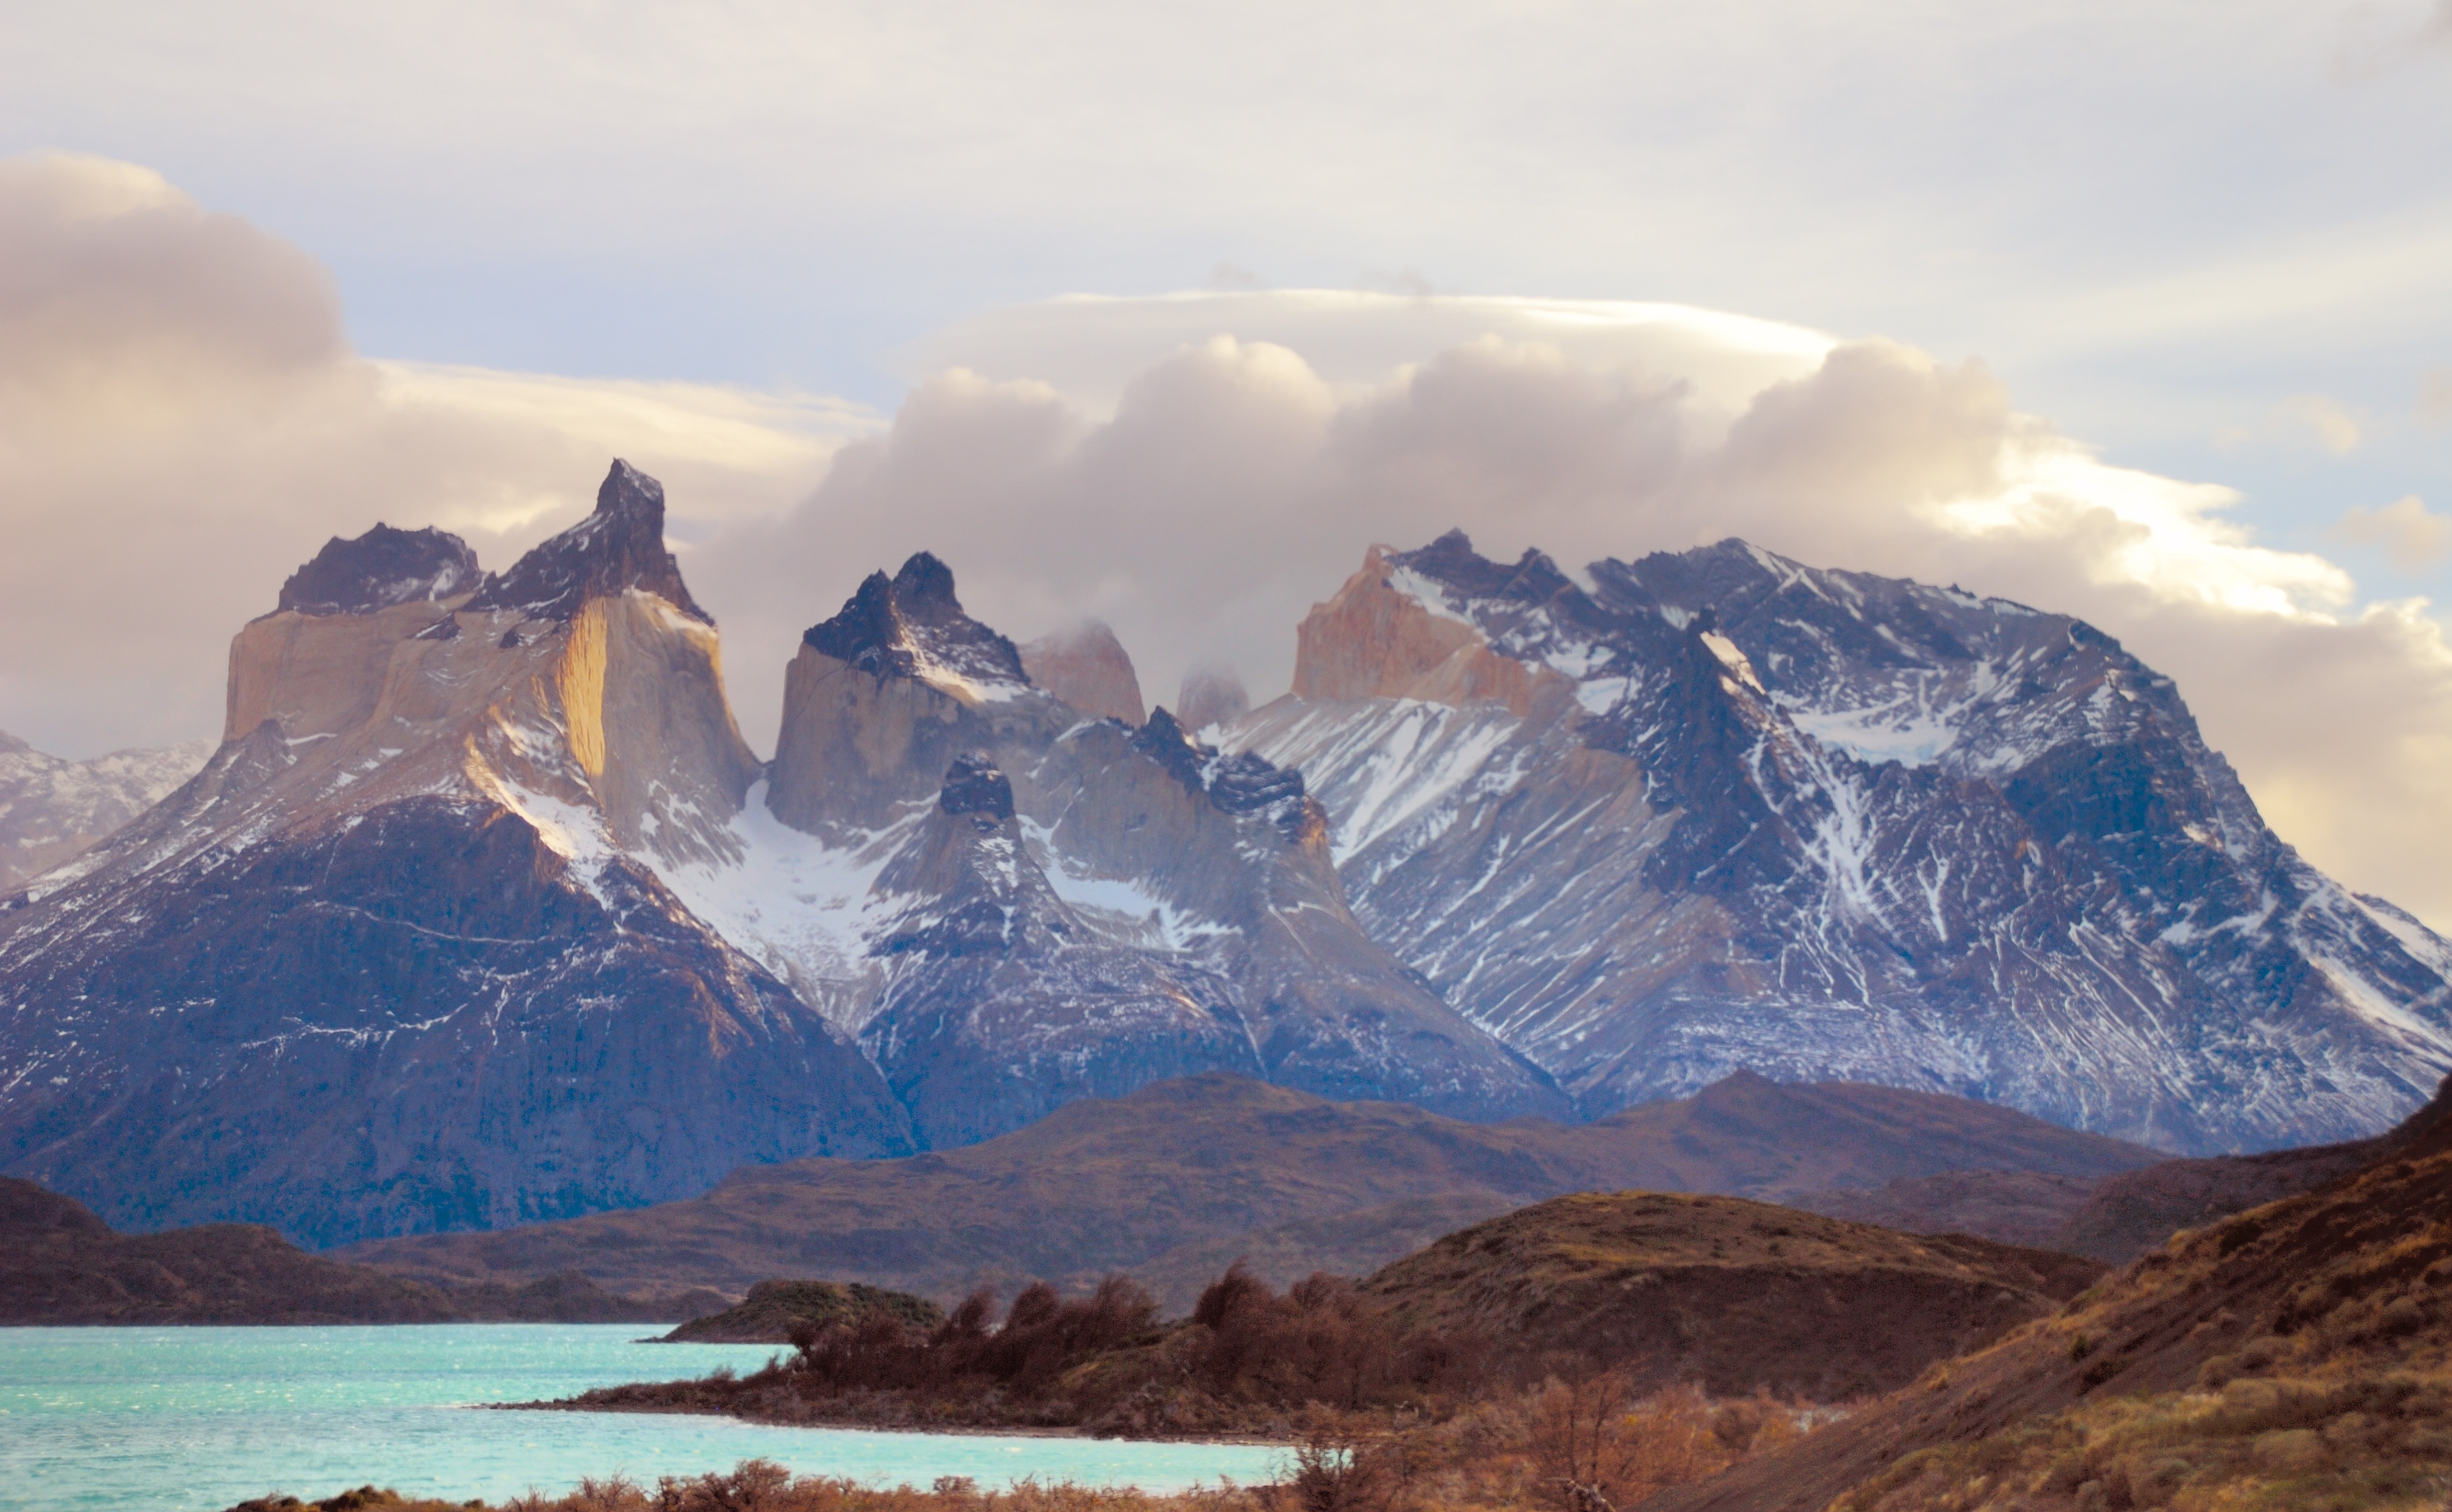
landscape, nature, wilderness, mountain, snow, cloud, valley, mountain range, ice, glacier, summit, chile, alps, plateau, fell, patagonia, landform, torres del paine, geographical feature, atmospheric phenomenon, mountainous landforms